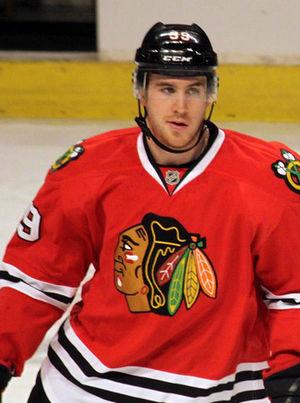
Jimmy Hayes est un joueur professionnel américain de hockey sur glace. Il évolue au poste d'ailier droit.